Technology assessment

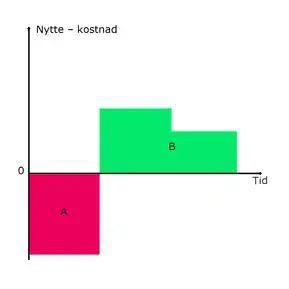
Comparing costs and benefit of each decision

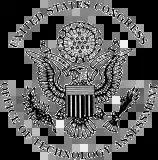
Seal of the United States Office of Technology Assessment

Technology assessments, which are a form of cost–benefit analysis, are a medium for decision makers to evaluate and analyze solutions with regards to the particular technology assessment, and choose a best possible option which is cost effective and obeys the authoritative and budgetary requirements. However, they are difficult if not impossible to carry out in an objective manner since subjective decisions and value judgments have to be made regarding a number of complex issues such as (a) the boundaries of the analysis (i.e., what costs are internalized and externalized), (b) the selection of appropriate indicators of potential positive and negative consequences of the new technology, (c) the monetization of non-market values, and (d) a wide range of ethical perspectives. Consequently, most technology assessments are neither objective nor value-neutral exercises but instead are greatly influenced and biased by the values of the most powerful stakeholders, which are in many cases the developers and proponents (i.e., corporations and governments) of new technologies under consideration. In the most extreme view, as expressed by Ian Barbour in '’Technology, Environment, and Human Values'’, technology assessment is "a one-sided apology for contemporary technology by people with a stake in its continuation."